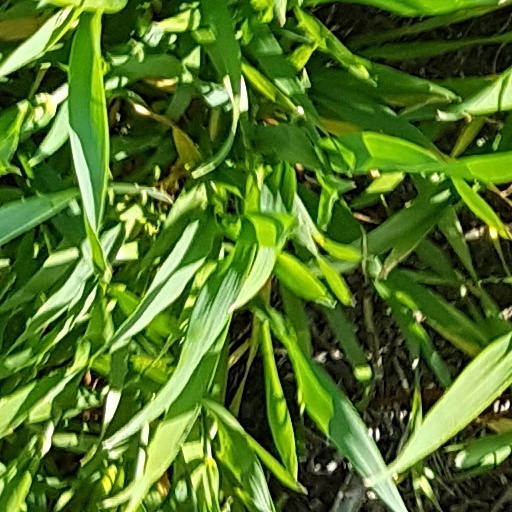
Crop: wheat